Johann Pistorius

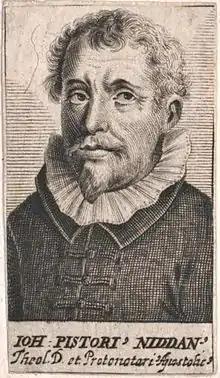

Johann Pistorius (14 February 1546 – 19 June 1608), also anglicized as John Pistorius or distinguished as Johann Pistorius the Younger, was a German controversialist and historian. He is sometimes called Niddanus from the name of his birthplace, Nidda in Hesse.